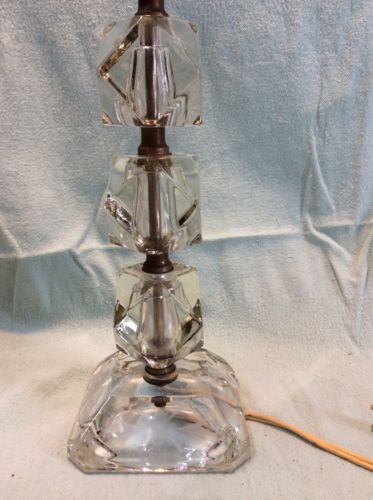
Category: lamp